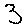
Label: 3